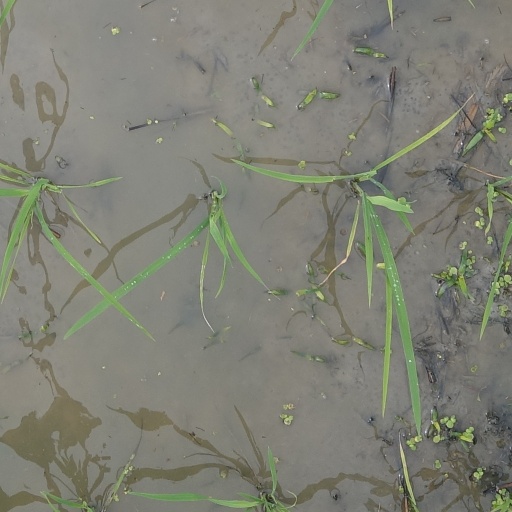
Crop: rice